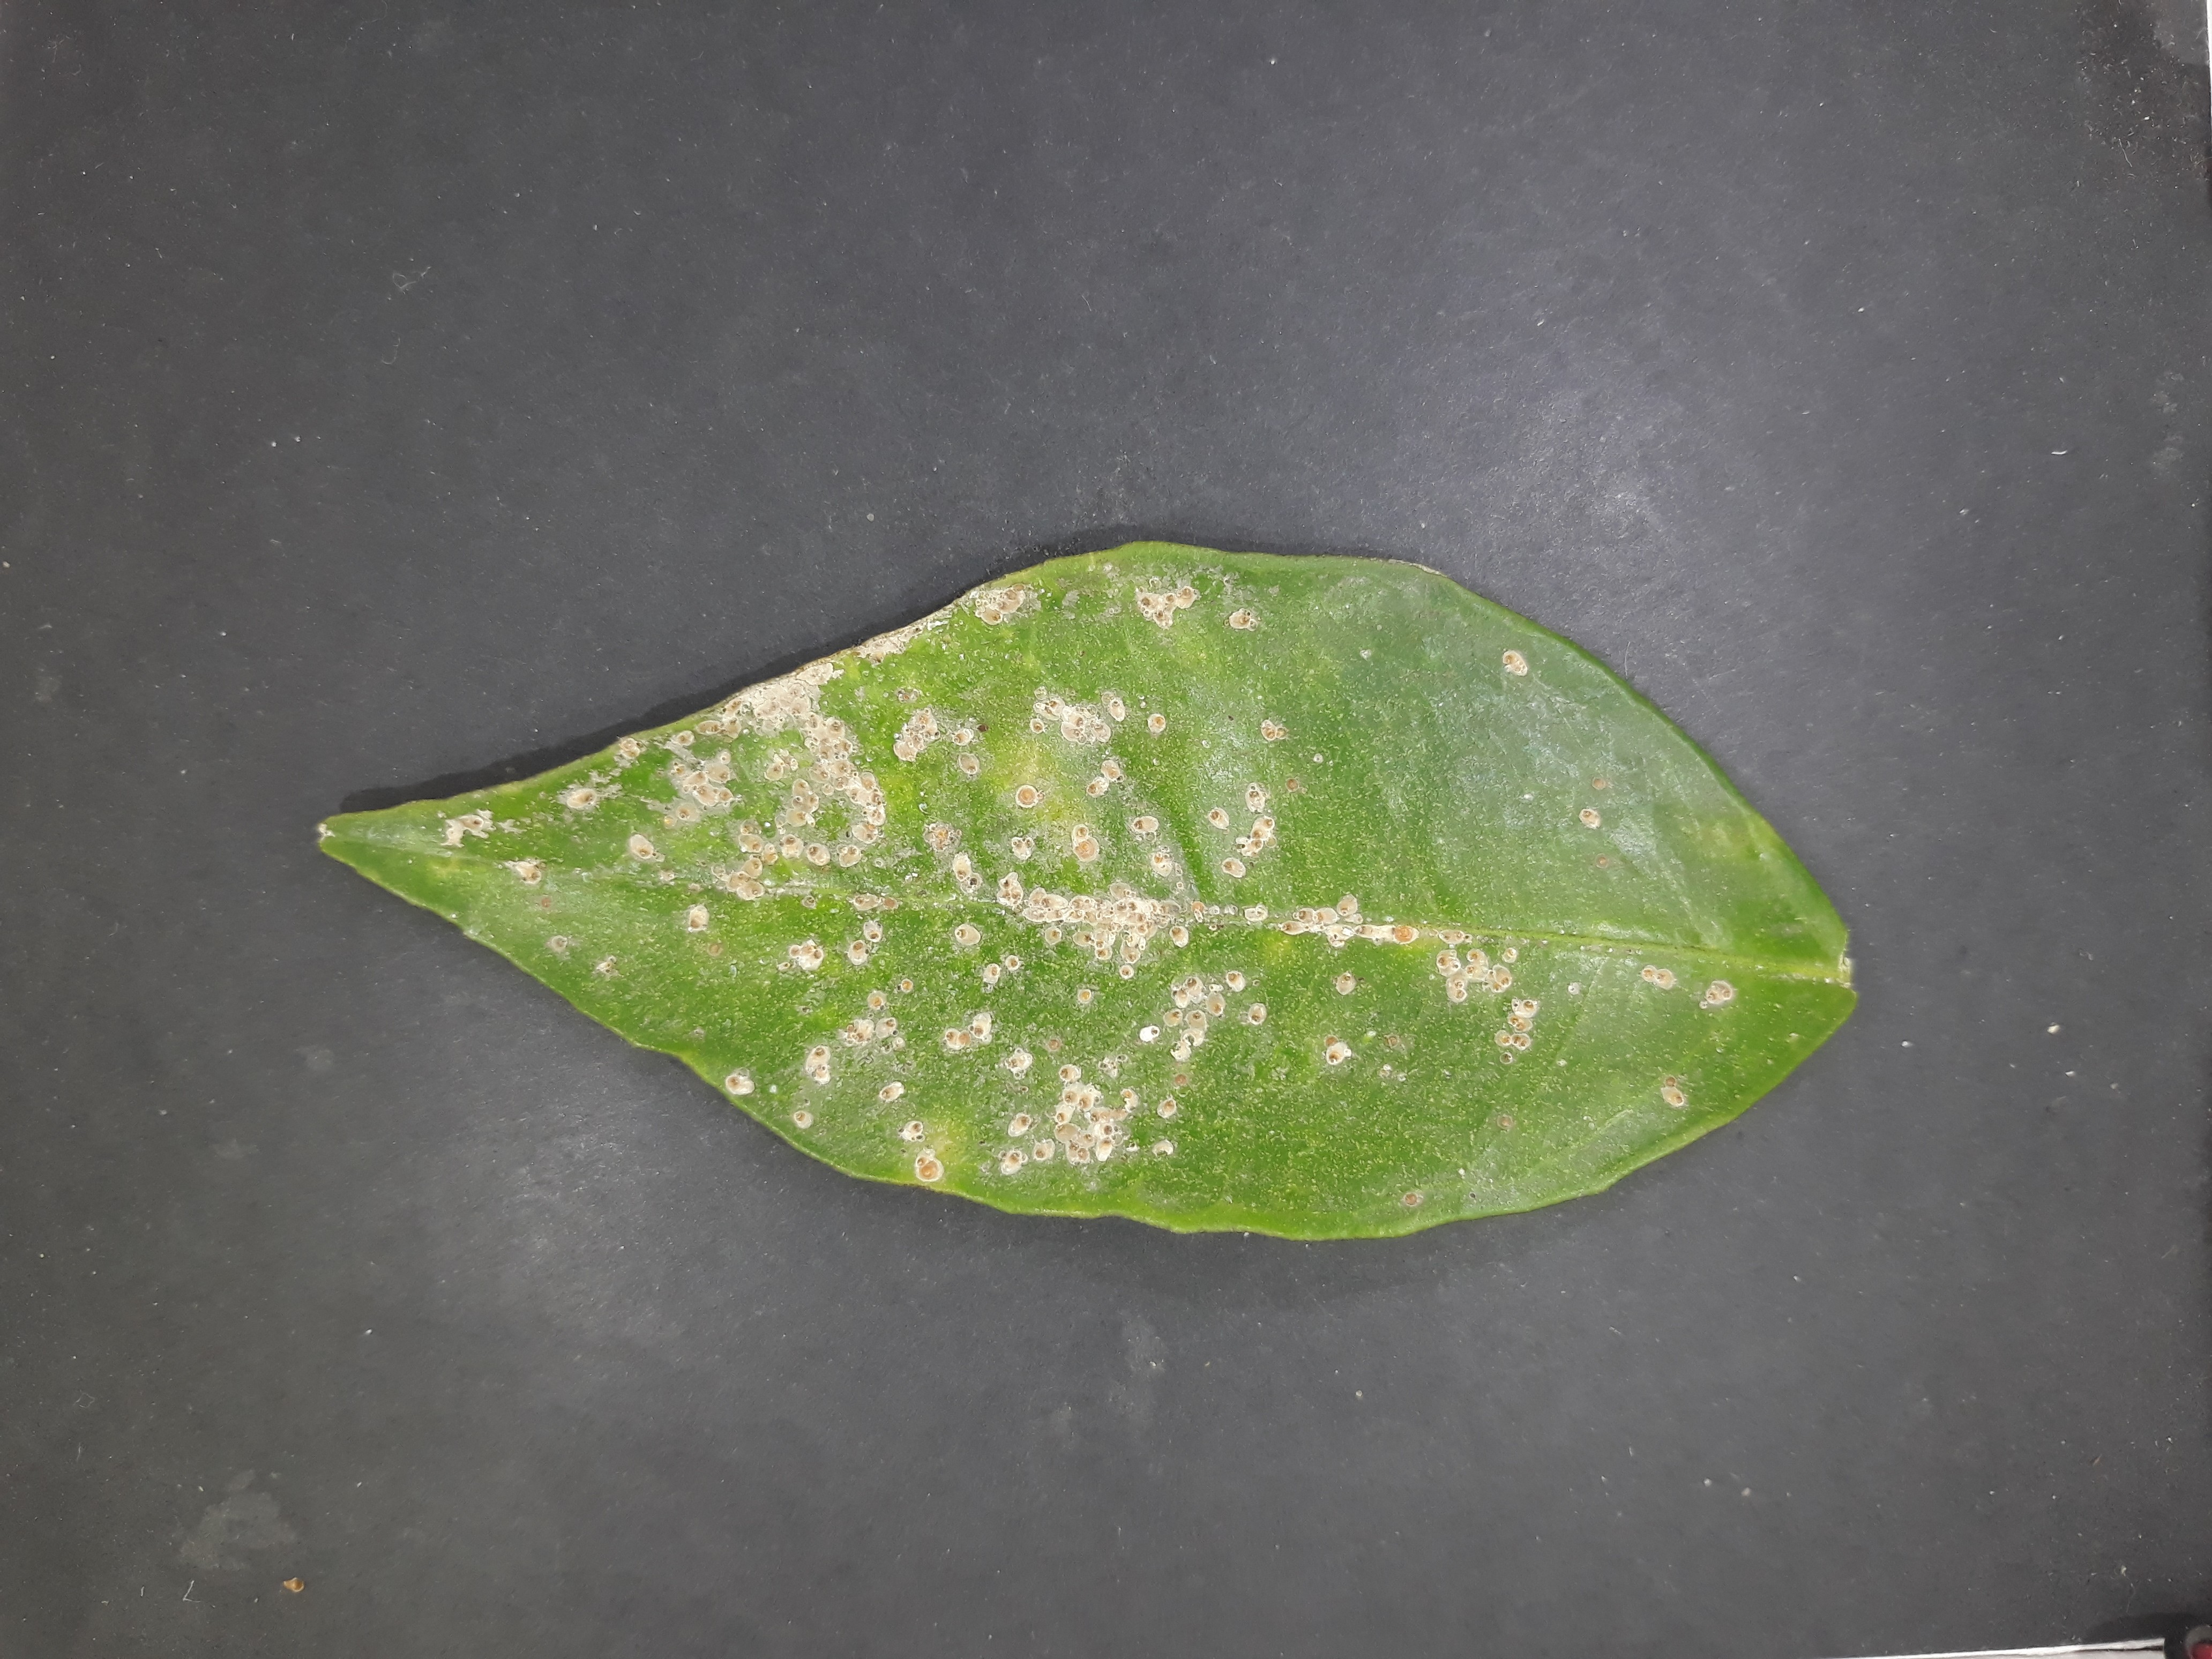
Label: Red_scale